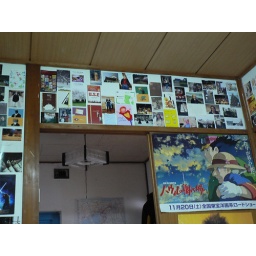
wall collage - over my door